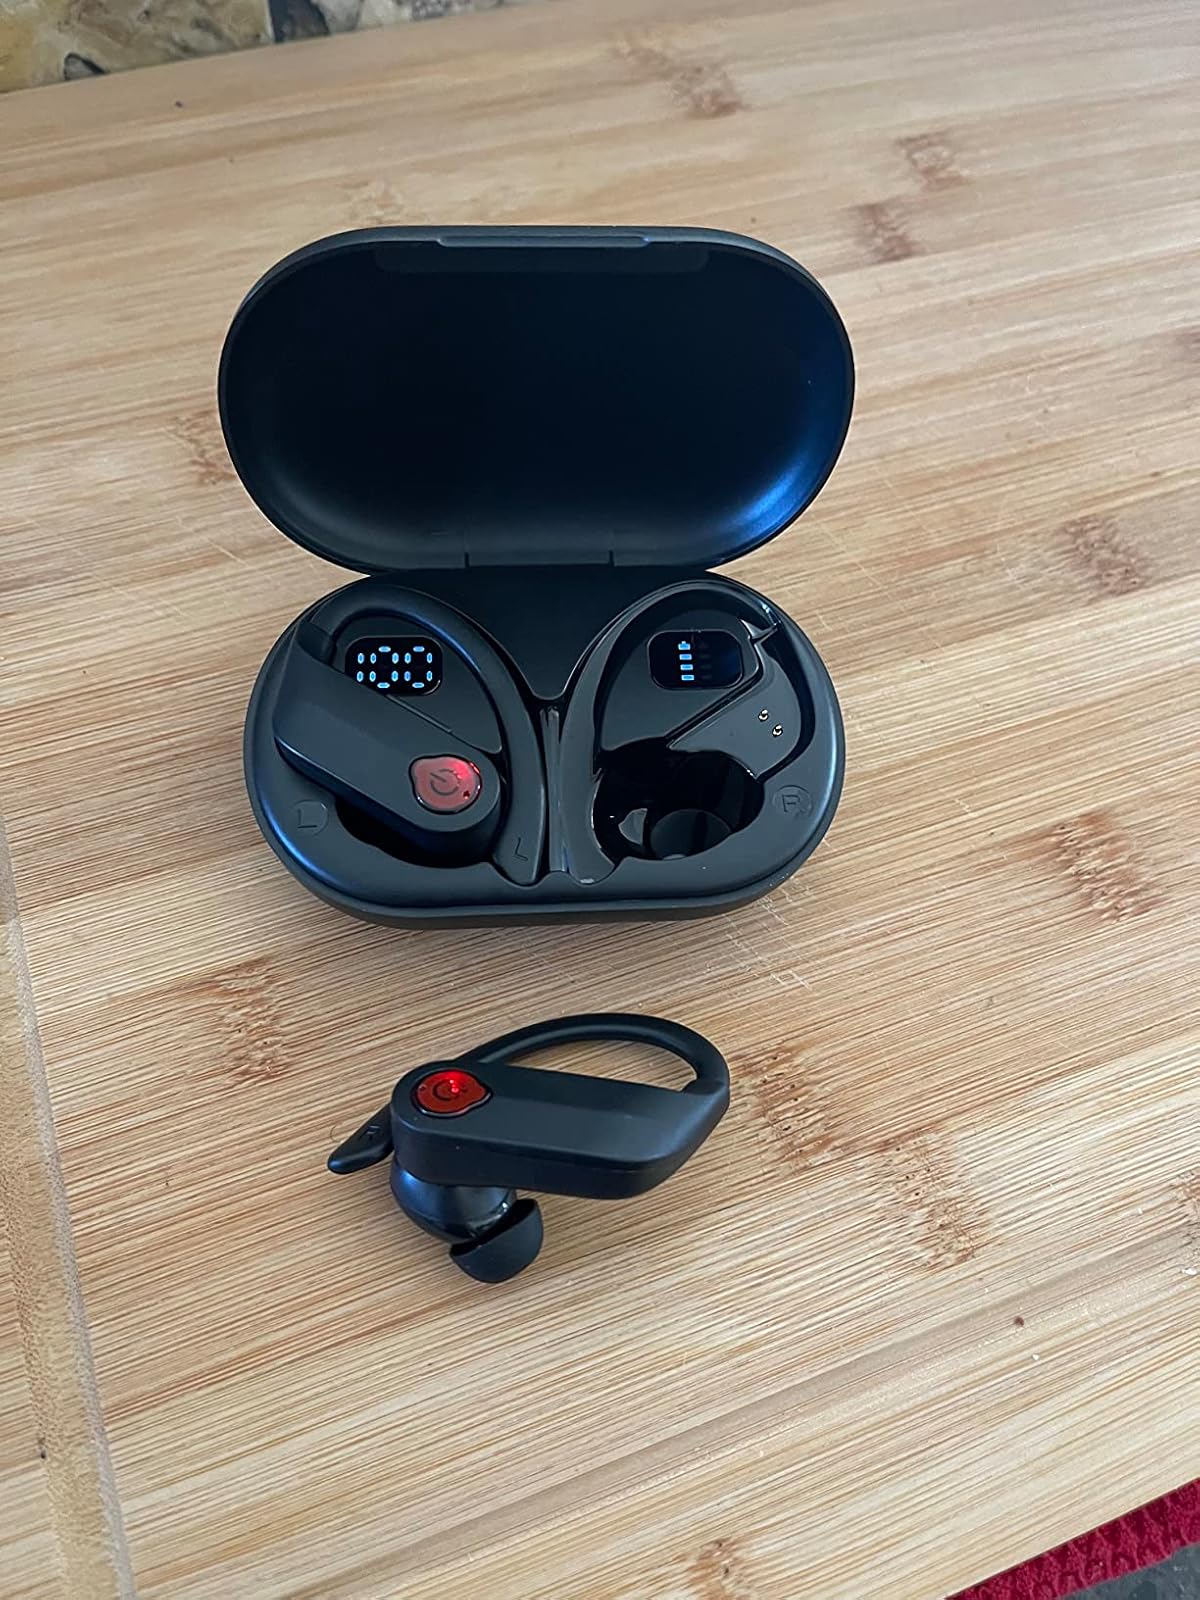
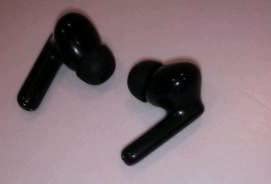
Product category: earbuds
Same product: no